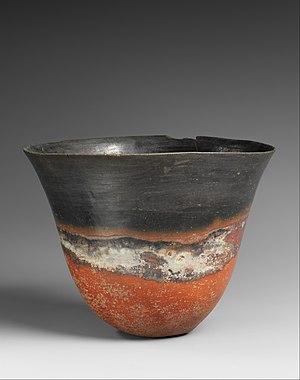
Kerma est, actuellement, une petite ville du Soudan, située sur la rive Est du Nil, un peu au sud de la troisième cataracte et au centre de la Nubie antique. Cette région est nommée Haute-Nubie, entre les deuxième et quatrième cataractes, par rapport à la Basse-Nubie, plus au Nord, entre la première et deuxième cataracte, et le Soudan central autour de la sixième cataracte. Elle était la capitale du royaume de Kerma, ou royaume couchite, qui régna sur la Nubie entre −2500 environ, et −1480, sur 1 000 km du Nord au Sud.